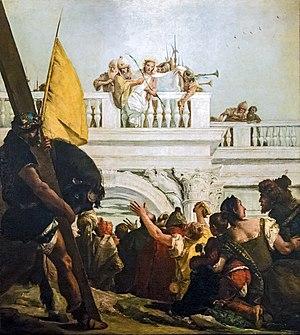
L'église San Polo est une église catholique de Venise, en Italie.
Dans la tradition catholique, le chemin de croix est un acte dévotionnel privé ou communautaire. Tout en commémorant la Passion du Christ en évoquant quatorze moments particuliers de celle-ci, le fidèle souhaite recevoir la grâce de communier intensément aux souffrances du Christ, Sauveur des hommes.